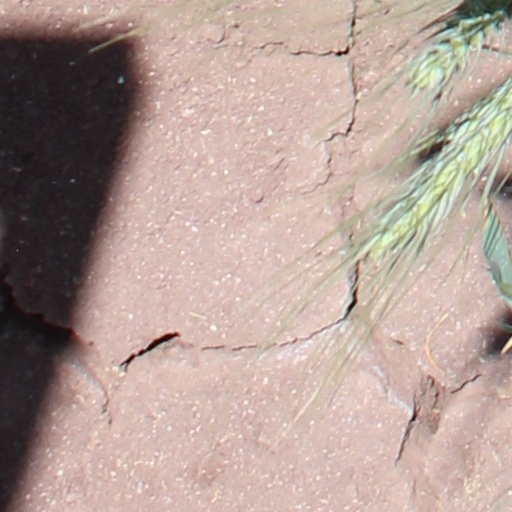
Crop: wheat